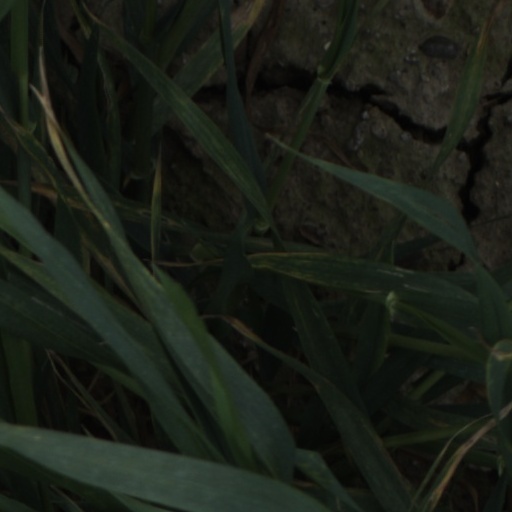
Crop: wheat